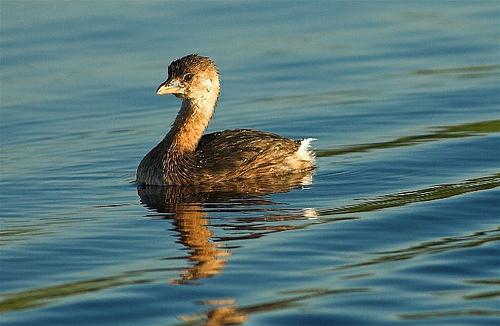
A photo of a pied billed grebe